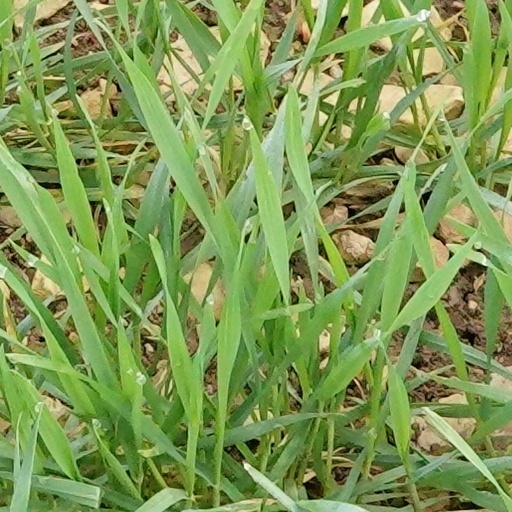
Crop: wheat